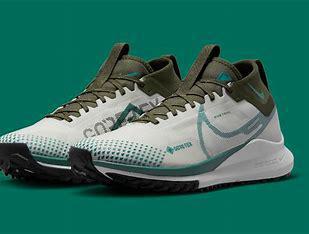
Brand: Nike
Model: Pegasus 4 Gore TEX